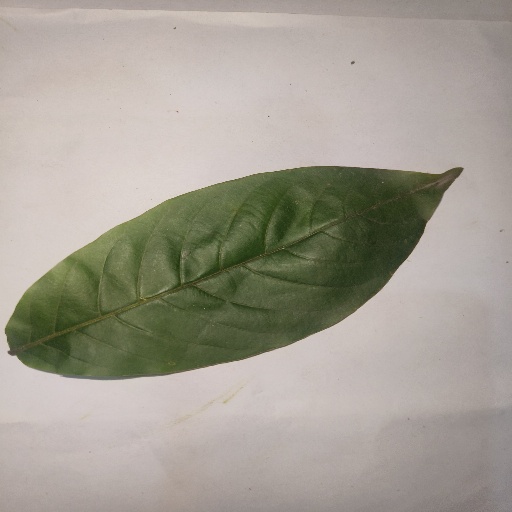
Species: HariTaki
Leaf condition: Healthy Leaf